The Lyons Mail (play)

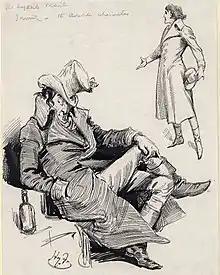
Henry Irving as Lesurques and Dubosc - Harry Furniss (1877)

Cast of the 1893 production at the Lyceum Theatre in London: